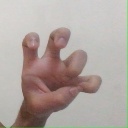
अक्षर: छ